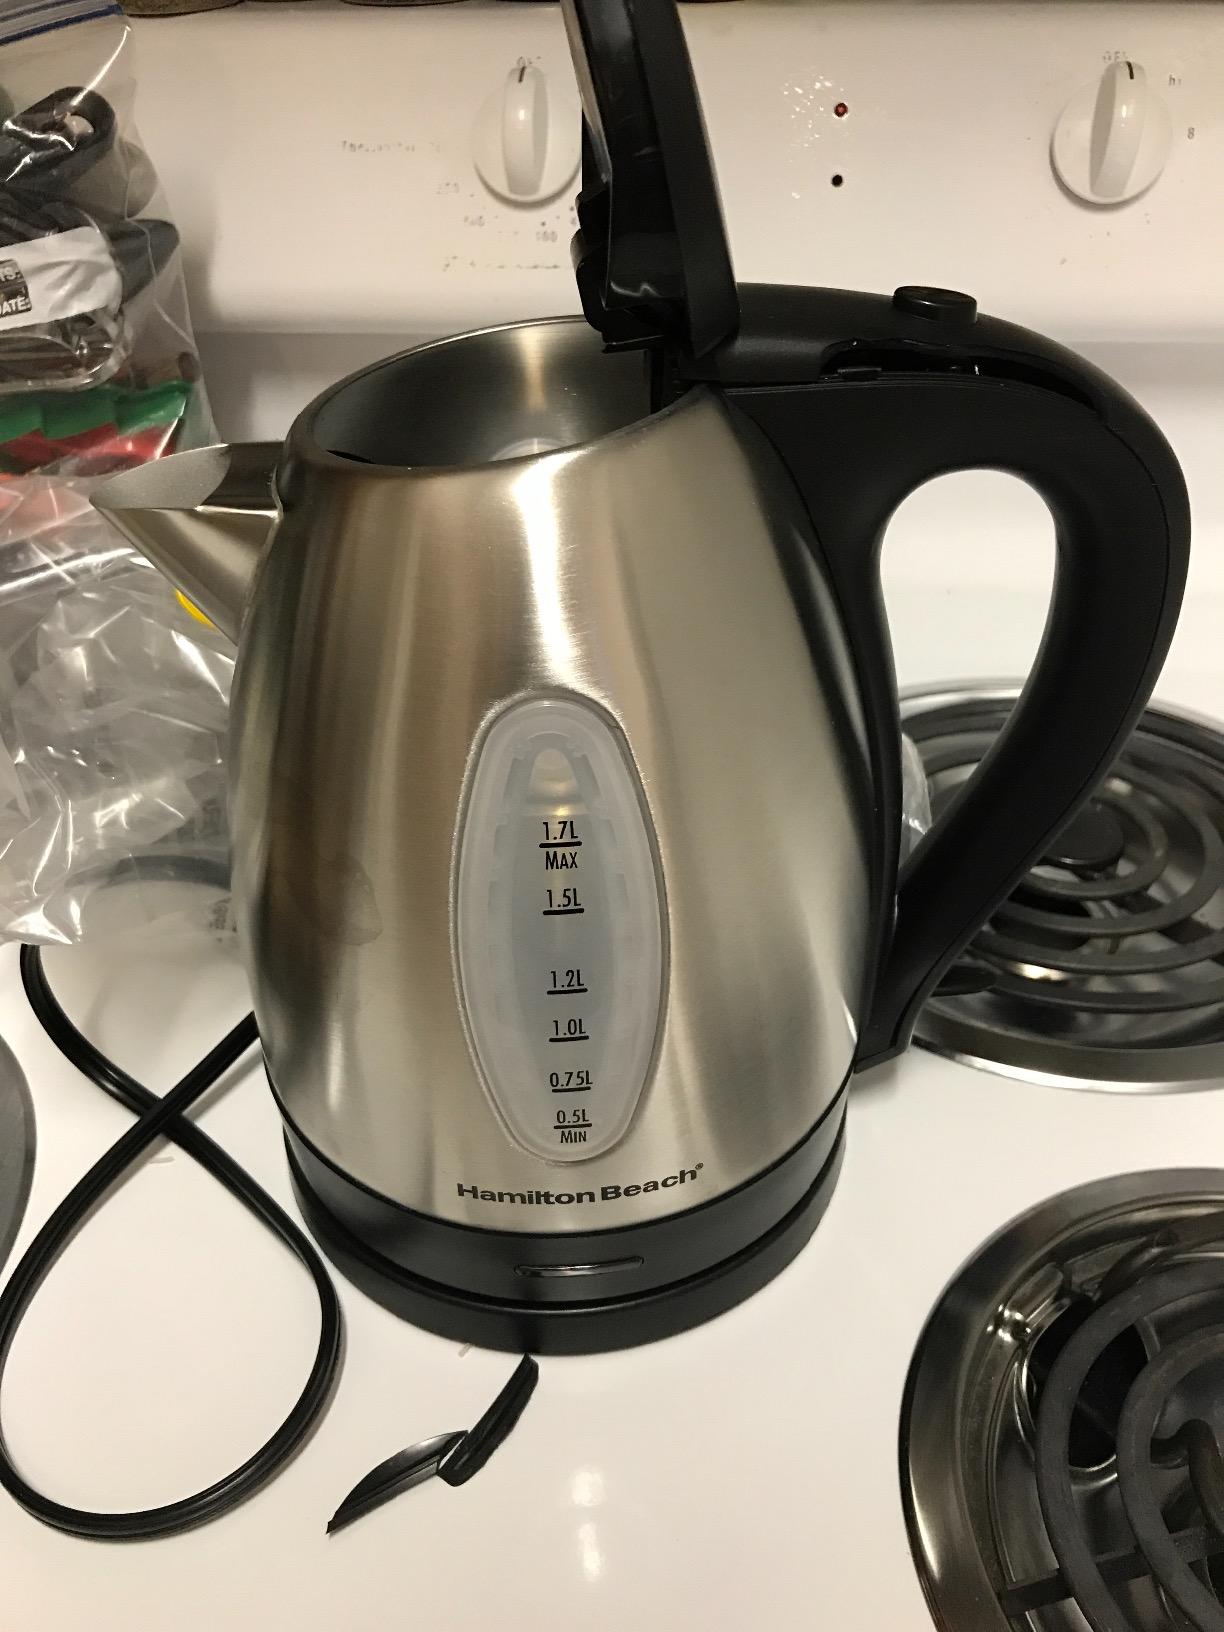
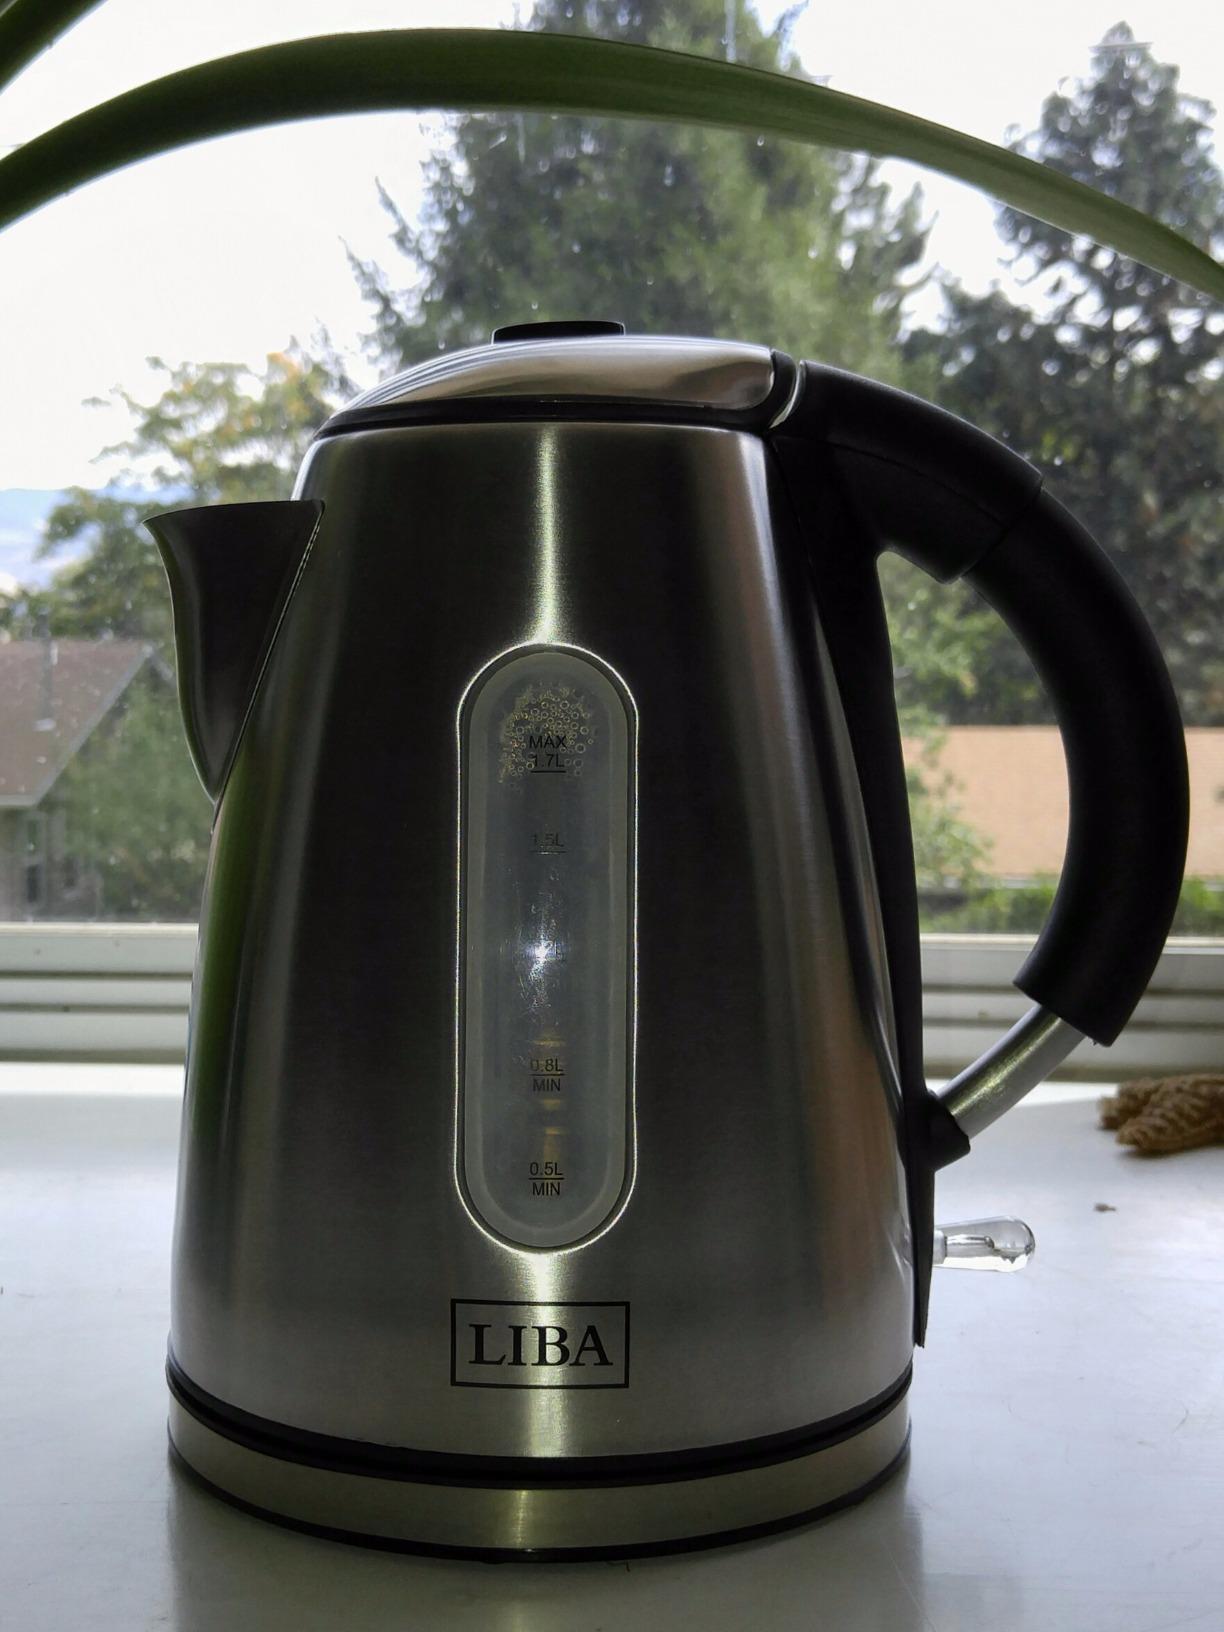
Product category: items_kettle
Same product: no